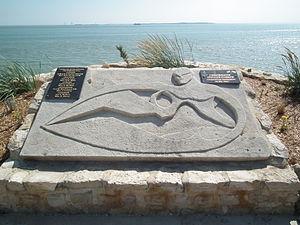
Monument commémoratif - opération Frankton, Saint-Georges-de-Didonne, scuplture (1992)
L'opération Frankton est une opération militaire de la Seconde Guerre mondiale menée par dix hommes d'une petite unité de commandos britanniques, le Special Boat Service des Royal Marines, rattachés aux opérations combinées. Le raid, qui commence le 7 décembre 1942 par la mise à l'eau de cinq kayaks au large de l'estuaire de la Gironde, a pour but l'attaque de forceurs de blocus, des navires de l’Axe, basés dans le port de Bordeaux assurant des liaisons avec le Japon. L'opération sera un succès mais huit des dix commandos y perdront la vie, noyés ou exécutés par les Allemands.